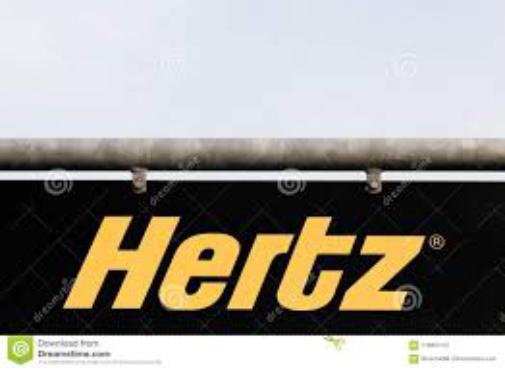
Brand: hertz
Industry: Electronic